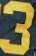
Number: 3